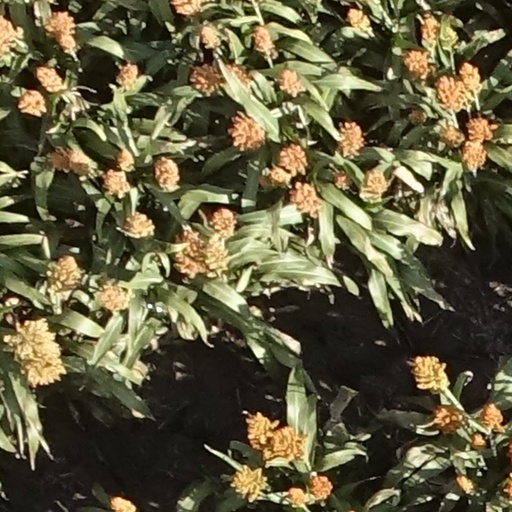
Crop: sorghum